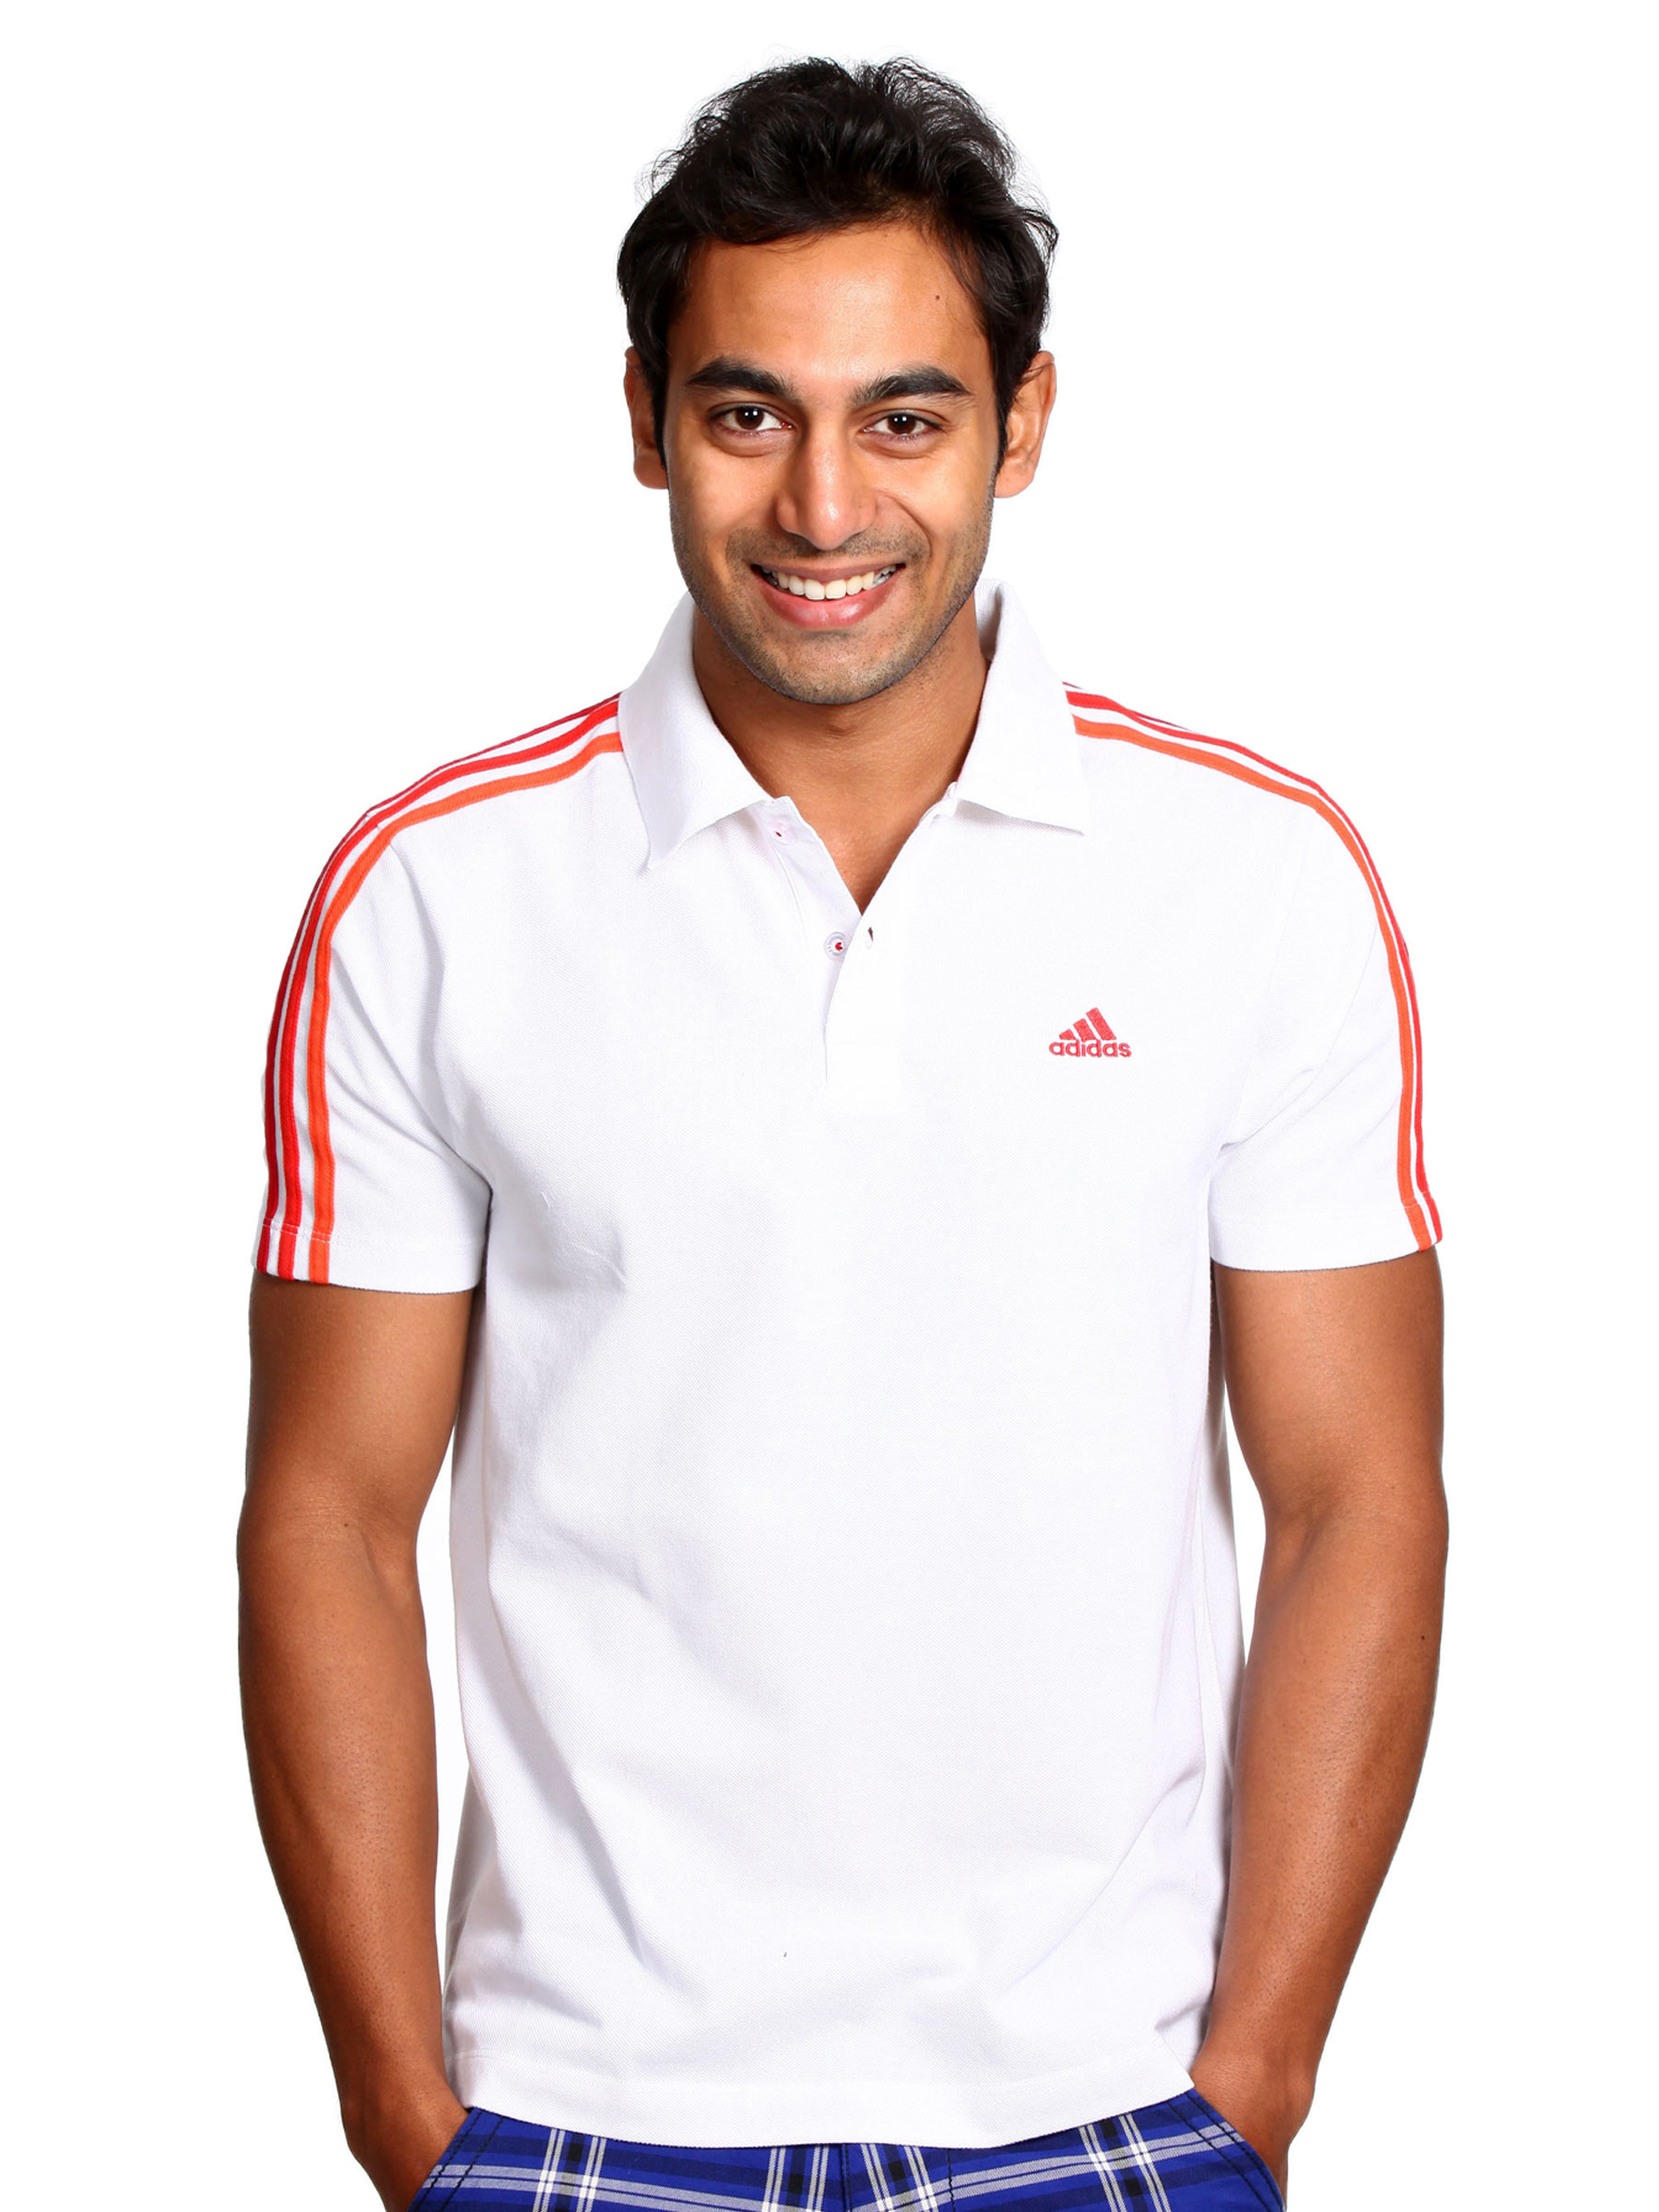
ADIDAS Men Stripe Red White Polo T-shirt
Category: Apparel / Topwear / Tshirts
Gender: Men
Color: White
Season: Fall 2010
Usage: Casual